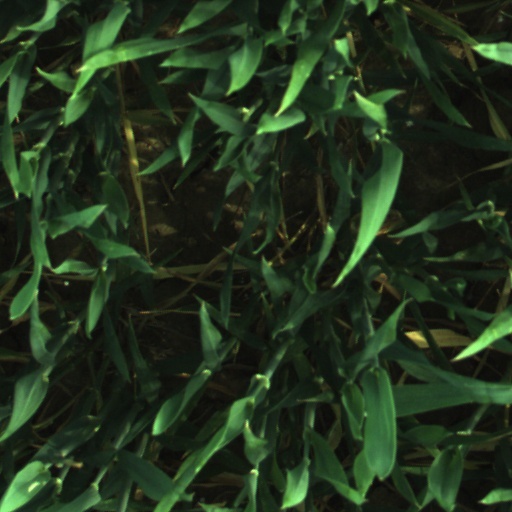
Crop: wheat